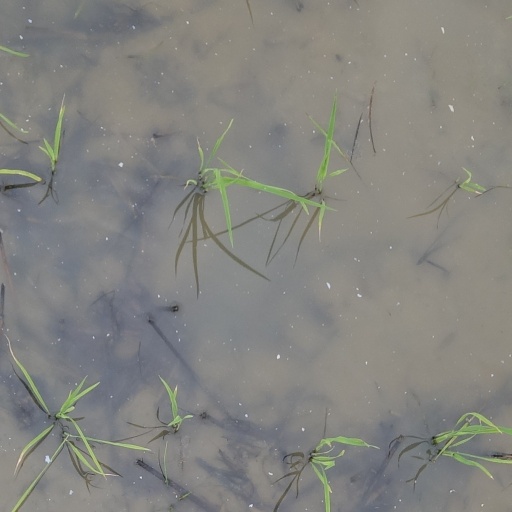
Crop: rice